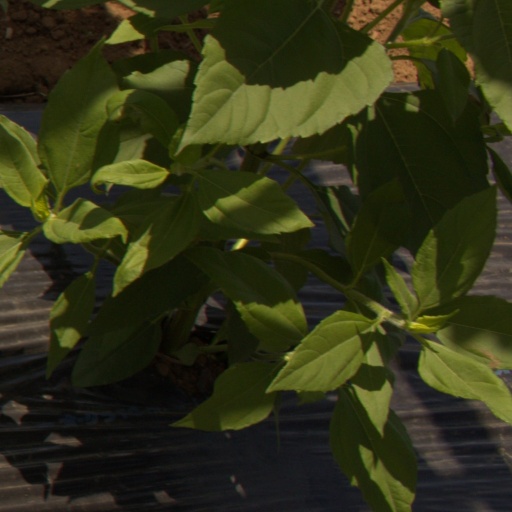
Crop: Jerusalem artichoke